Boca Chita Key Historic District

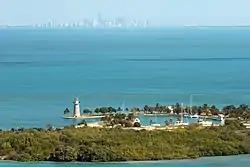
Boca Chita Historic District with Miami skyline in background

The Boca Chita Key Historic District is a U.S. historic district within the Biscayne National Park in Miami-Dade County, Homestead, Florida. Located on the northwest section of Boca Chita Key, delimited by Biscayne Bay in the north and west and a half ruined stone wall on its southern side, it contains three historic buildings and the Boca Chita Lighthouse. On 1 August 1997, it was listed in the National Register of Historic Places for its architectural, historical and recreational values.